John Mendez

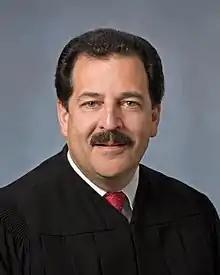

John Anthony Mendez (born September 4, 1955) is a senior United States district judge of the United States District Court for the Eastern District of California.